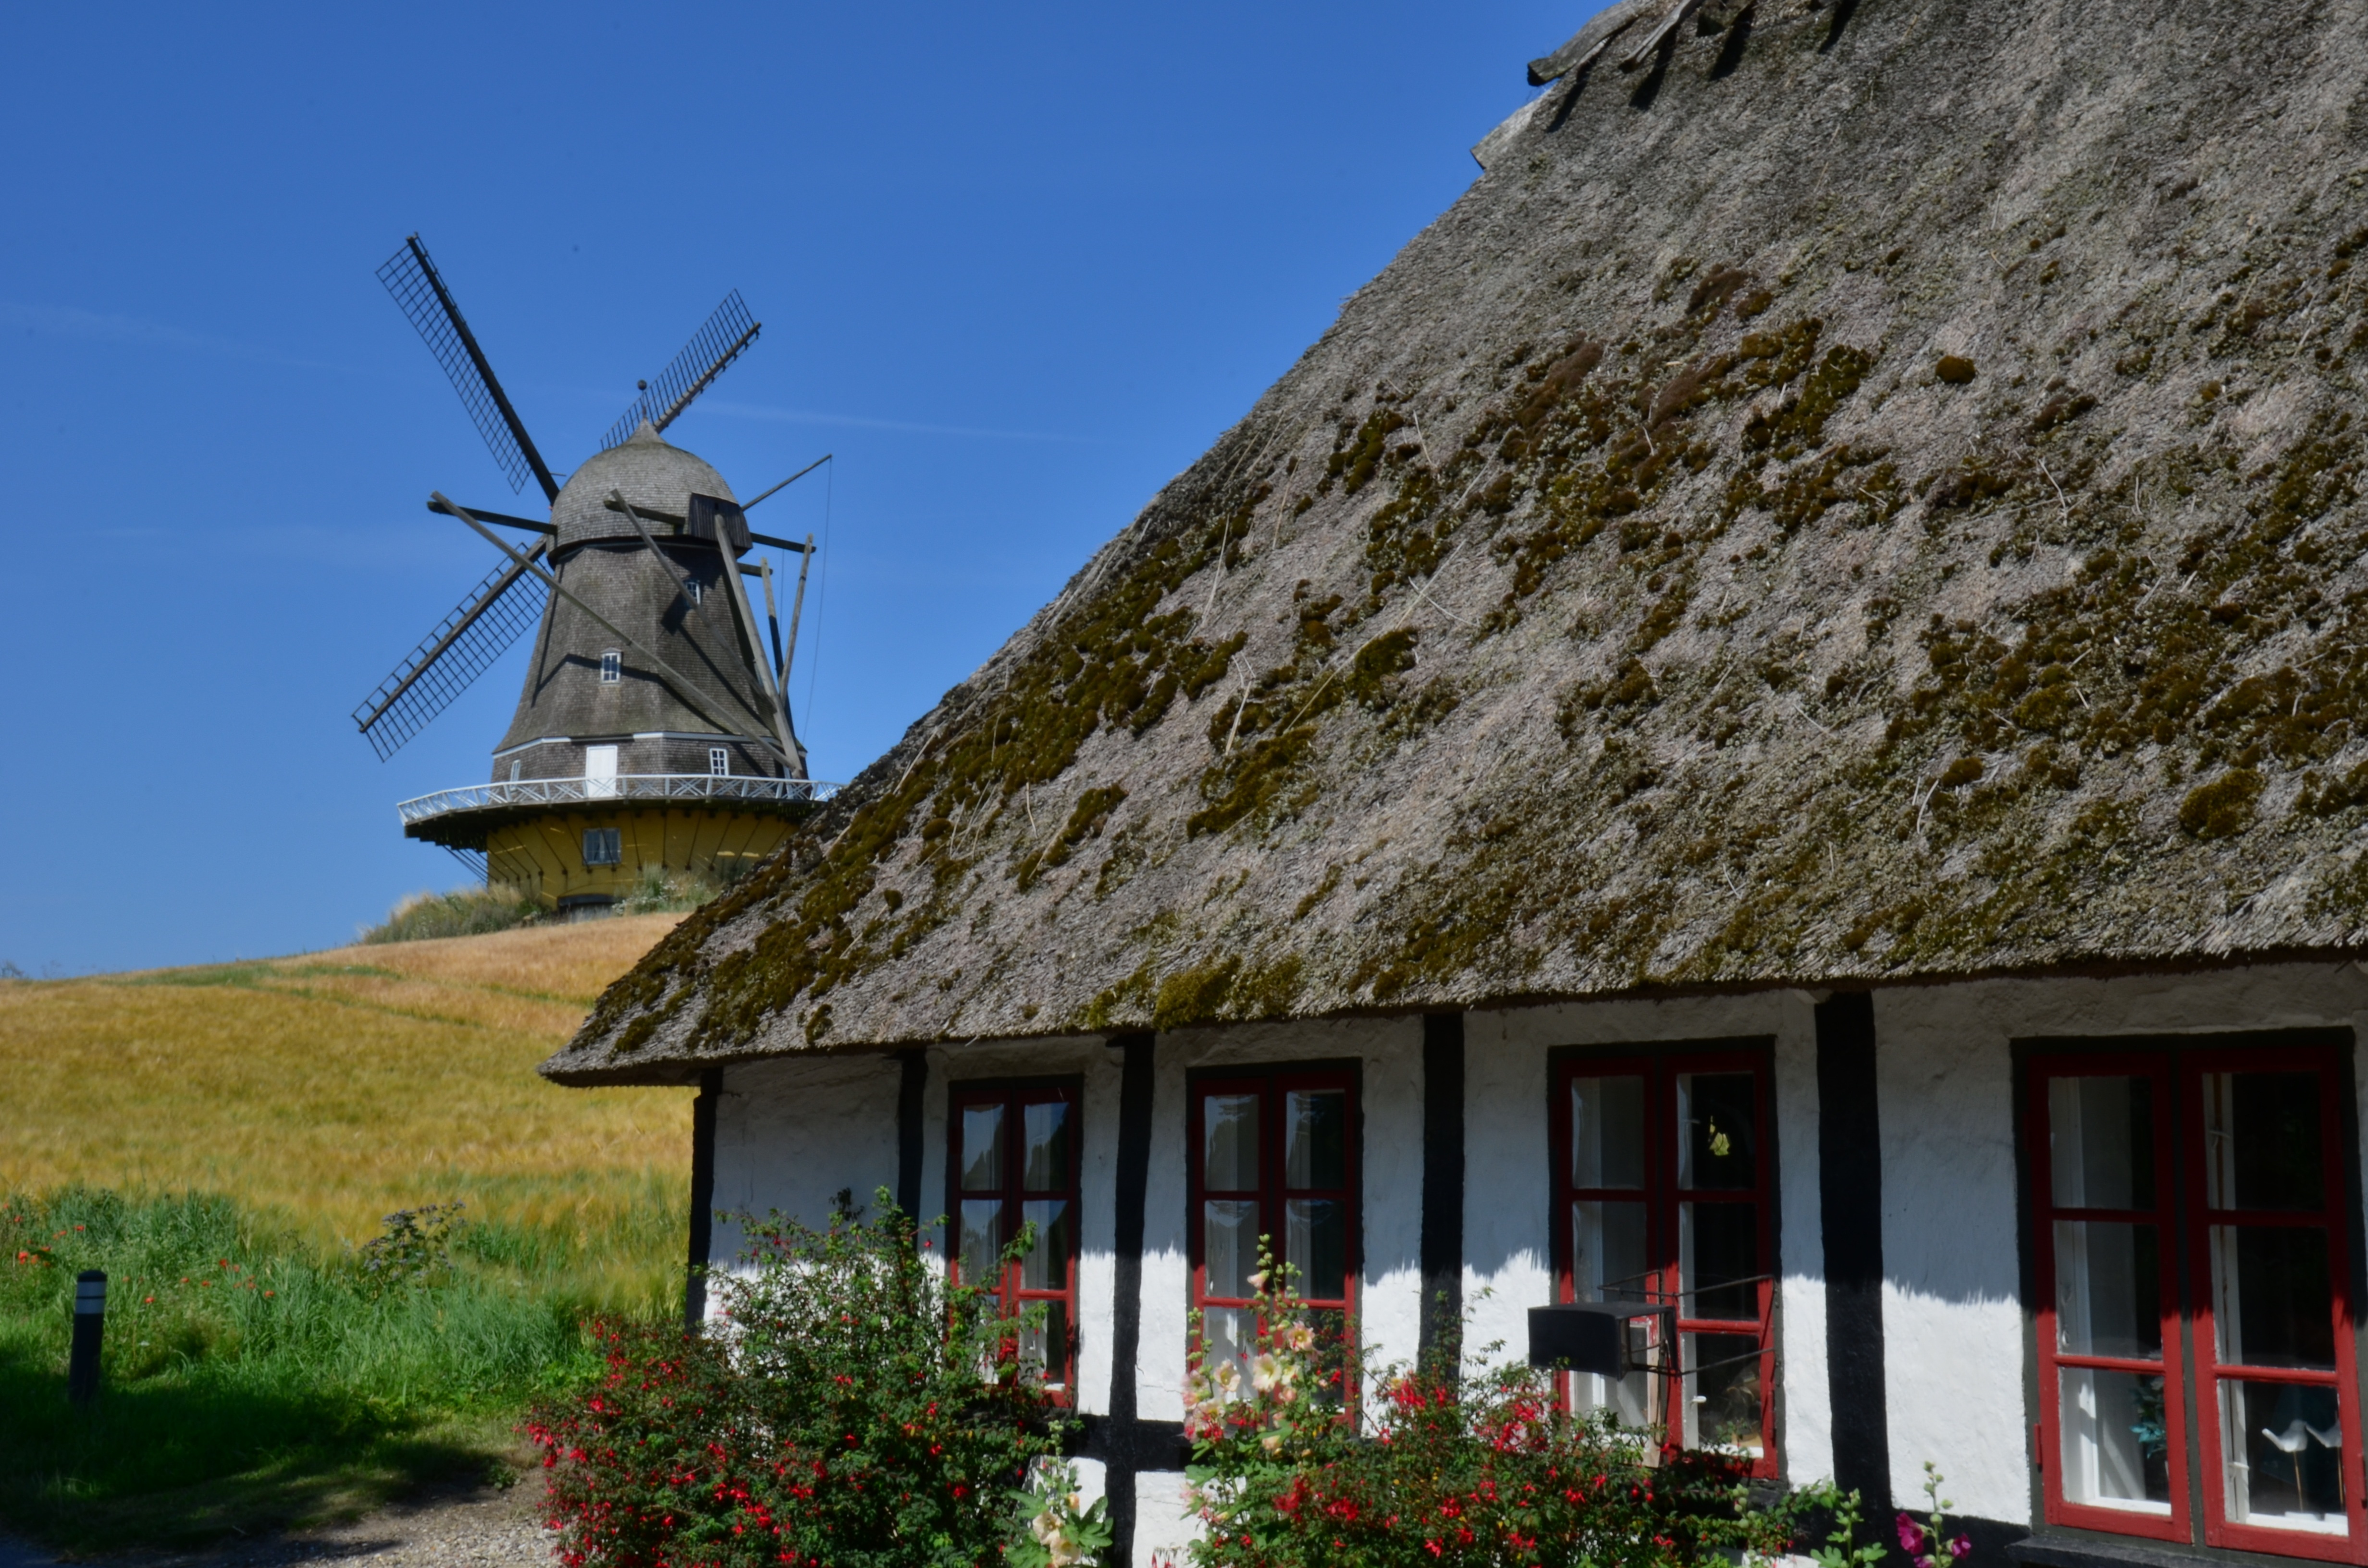
sun, windmill, wind, building, summer, cottage, craft, blue sky, thatched roof, mill, denmark, traditionally, rural area, truss, summer holiday, returned minde